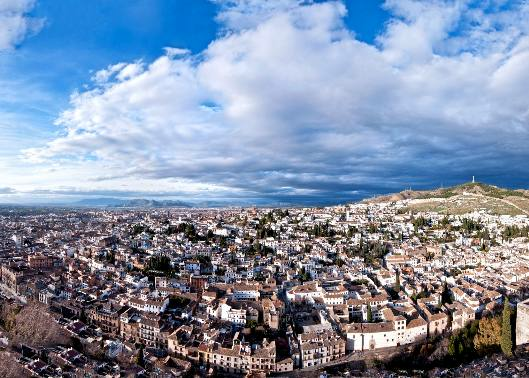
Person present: No